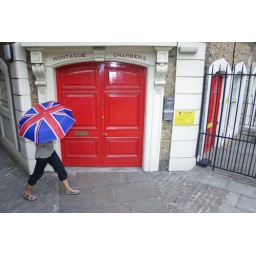
Woman with a Union Jack umbrella walking past a red door in London.